Les Métairies

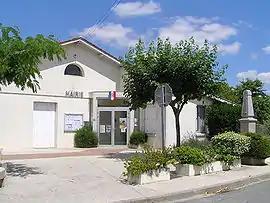
Town hall

Les Métairies is a commune in the Charente department in southwestern France.